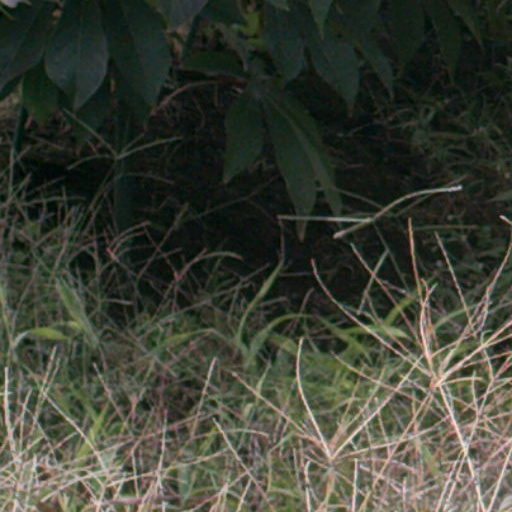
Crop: cassava